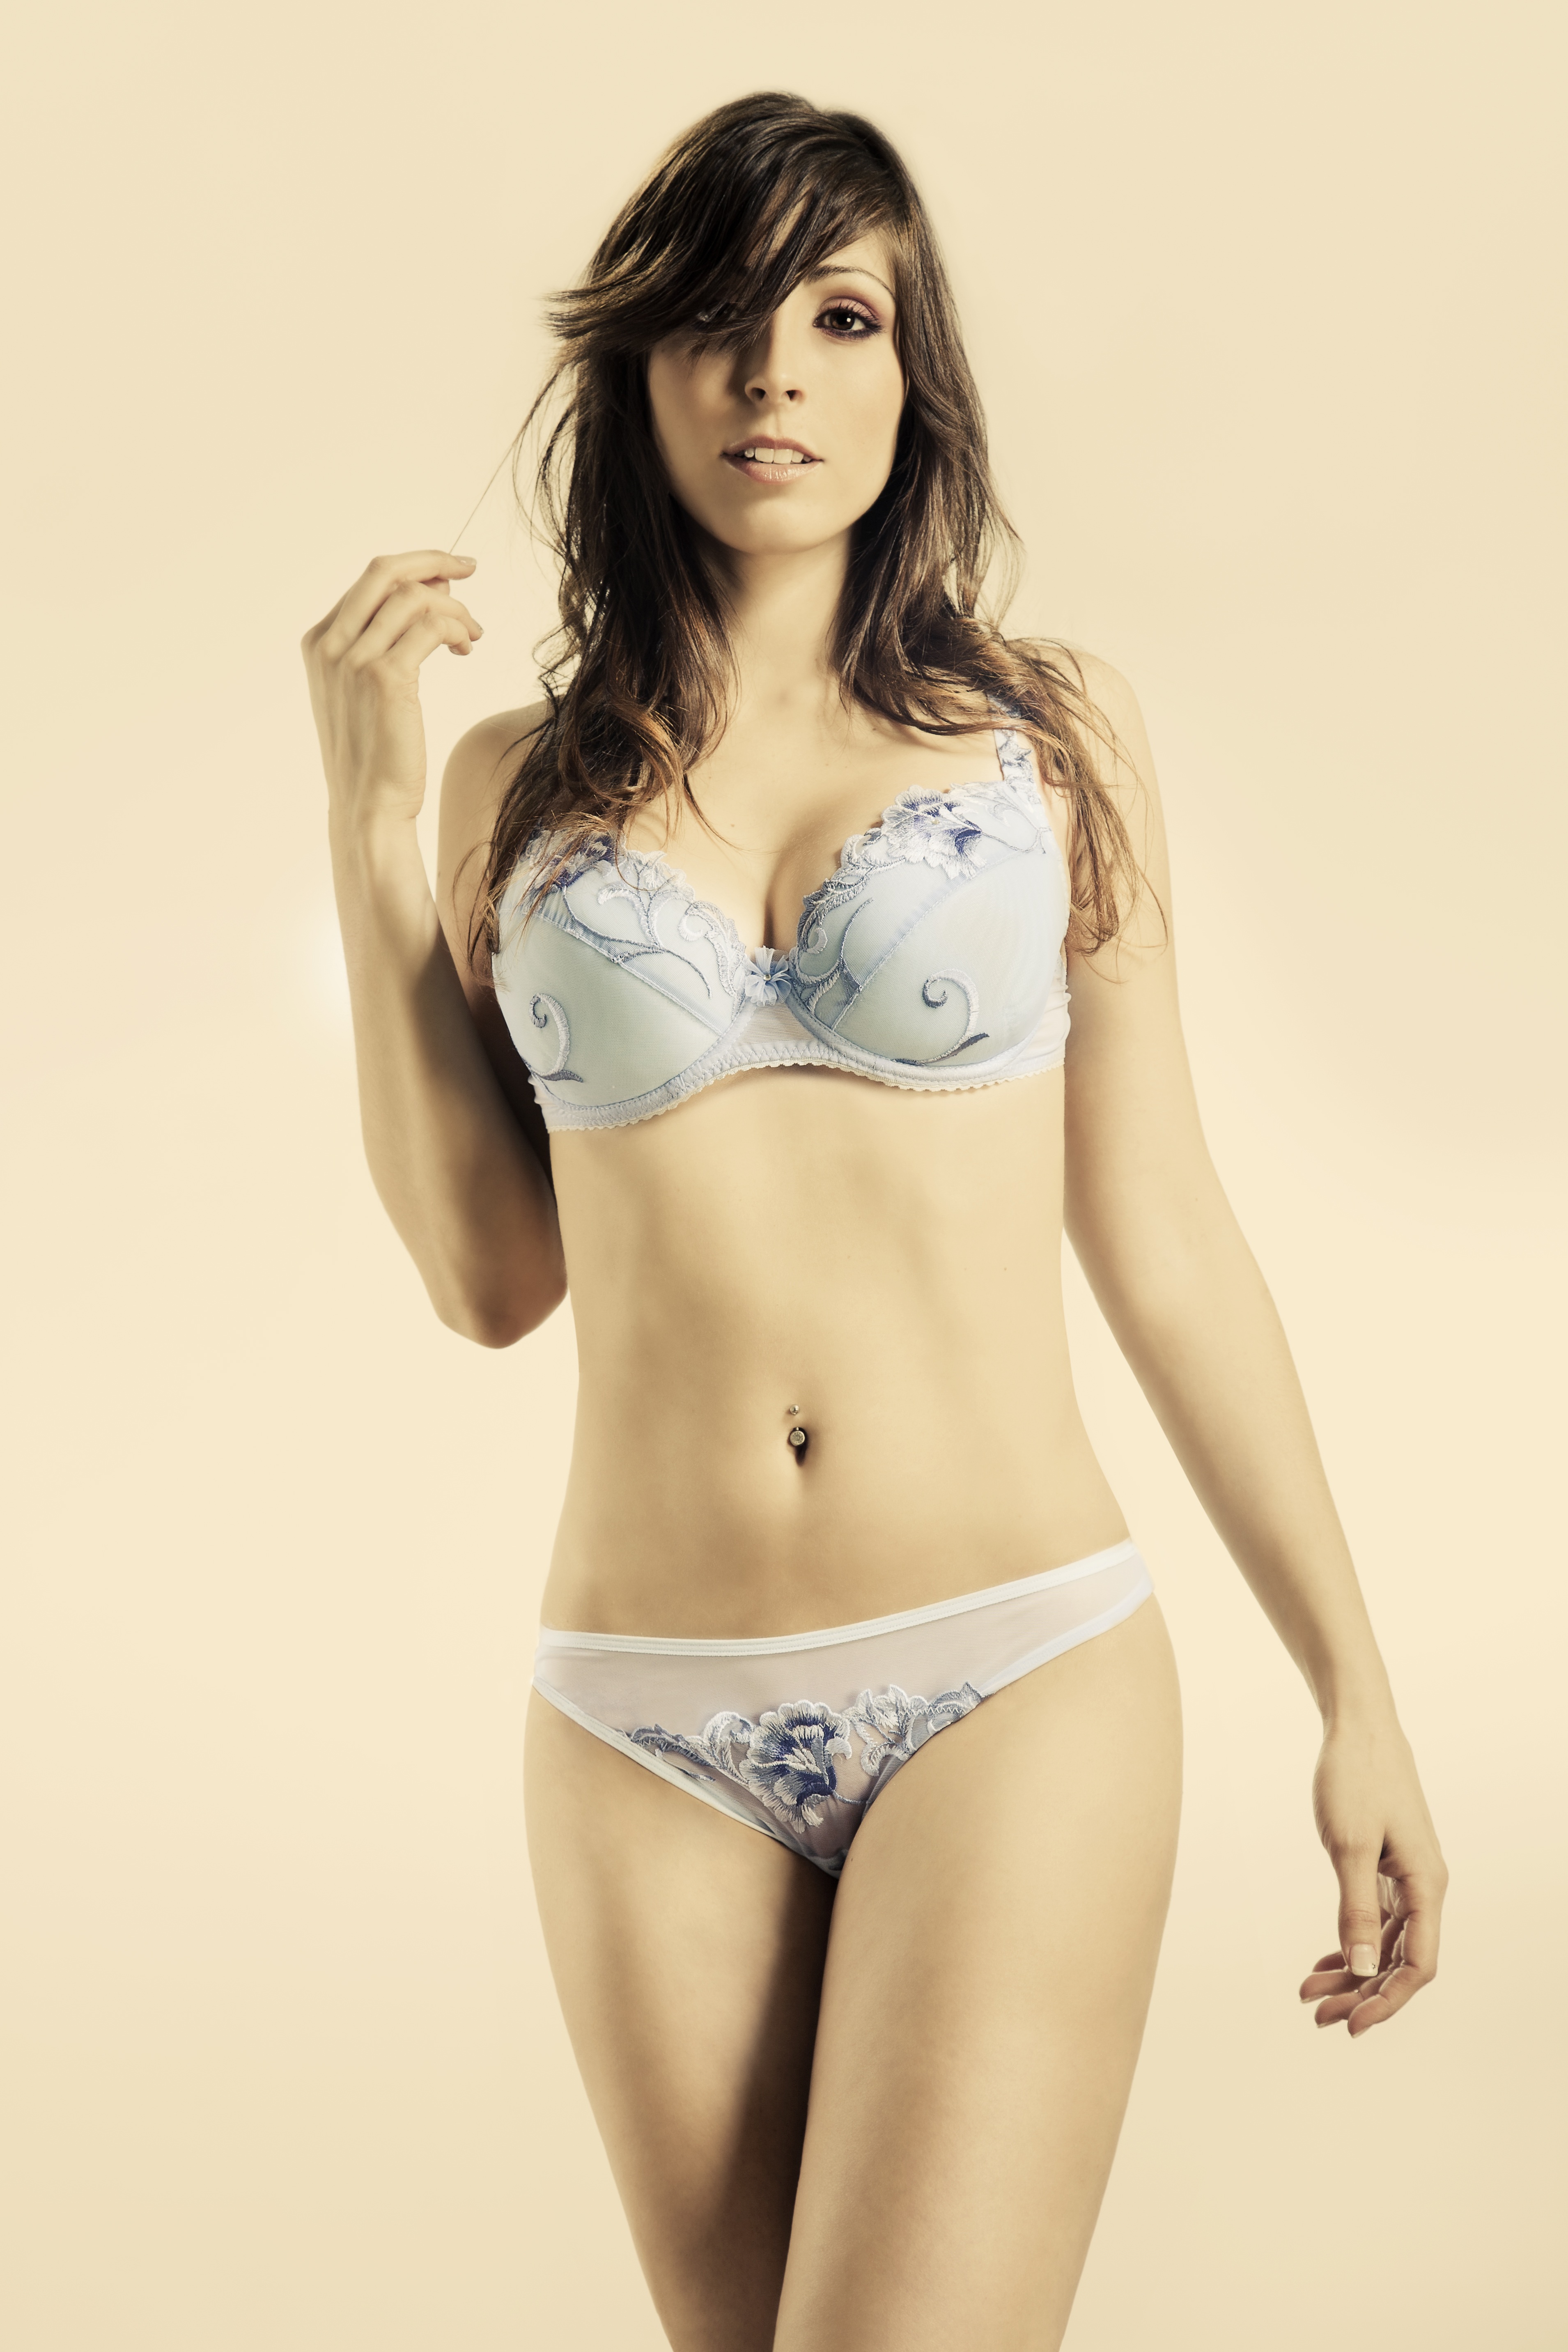
black and white, woman, photography, chair, meeting, leg, model, red, clothing, swimwear, chest, long hair, human body, lingerie, black hair, thigh, sexy, nu, glamour, erotic, abdomen, briefs, photo shoot, brassiere, underpants, brown hair, undergarment, supermodel, active undergarment, gravure idol